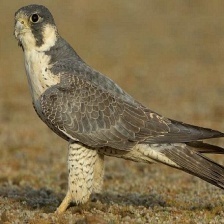
Species: PEREGRINE FALCON
Scientific name: FALCO PEREGRINUS